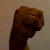
The image shows a hand gesture representing the letter 'M' in Indian Sign Language.